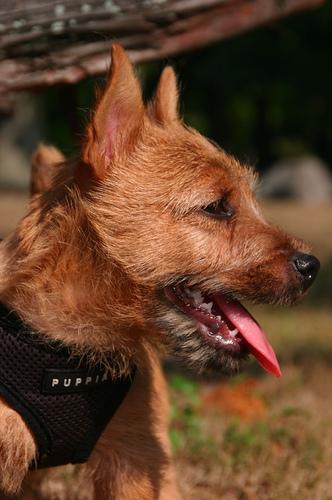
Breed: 203-n000016-Norwich_terrier